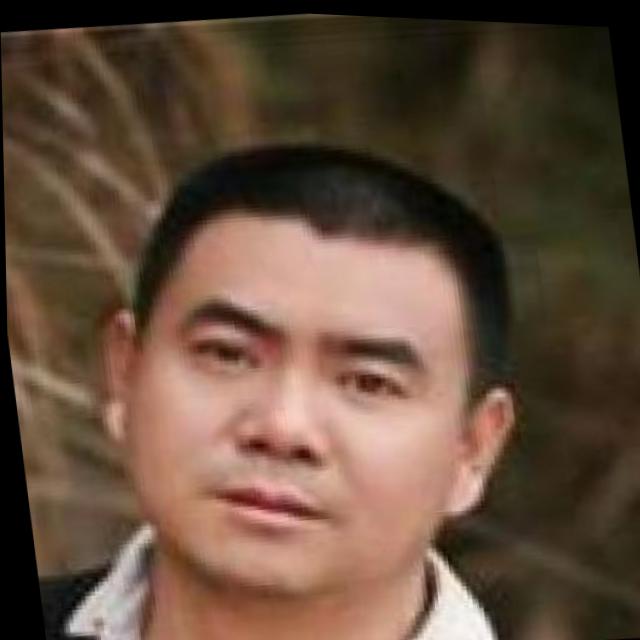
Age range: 45-64